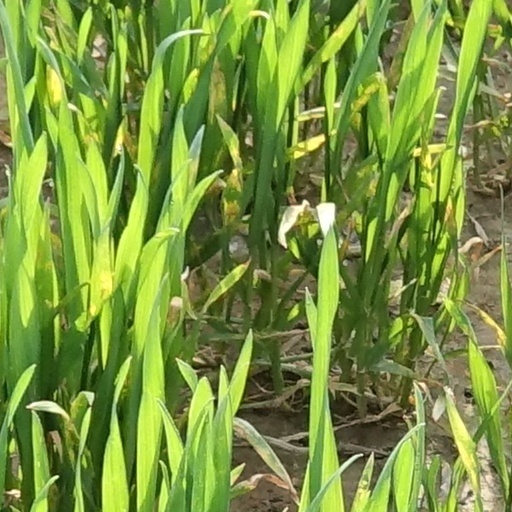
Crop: wheat